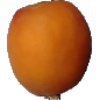
Label: Apricot 1